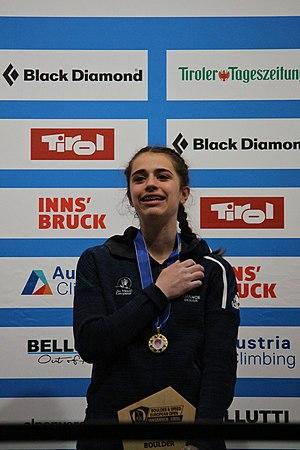
Luce Douady est une grimpeuse française, née le 17 novembre 2003 et morte le 14 juin 2020 à Saint-Pancrasse, sur le site du Luisset.